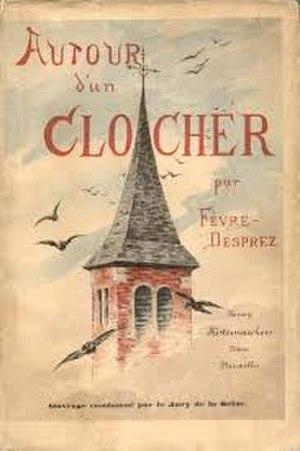
Couverture du roman Autour d'un Clocher
Louis Marie Desprez, né le 20 juin 1861 à Chaumont en Haute-Marne, et mort le 6 décembre 1885 à Rouvres-sous-Lignol dans l'Aube, est un écrivain naturaliste français.